Charles, Cardinal de Bourbon (born 1523)

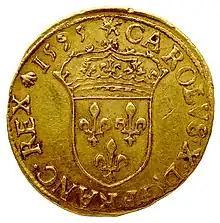
1595 gold coin issued posthumously in Charles X's name

The Catholic League issued coins in his name from 2 August 1589 to his death from 15 Mints, including Paris. Bourbon for his part however, was either uneasy with this radical remaking of the body-politic, or compelled by his captors to make it clear he renounced the royal title and recognised his nephew Henry of Navarre as King Henry IV after the assassination of Henry III. however it did little to affect the League whose loyalty to him was largely a theoretical fig leaf. He died in the castle of Fontenay-le-Comte in May 1590 after suffering a kidney ailment.